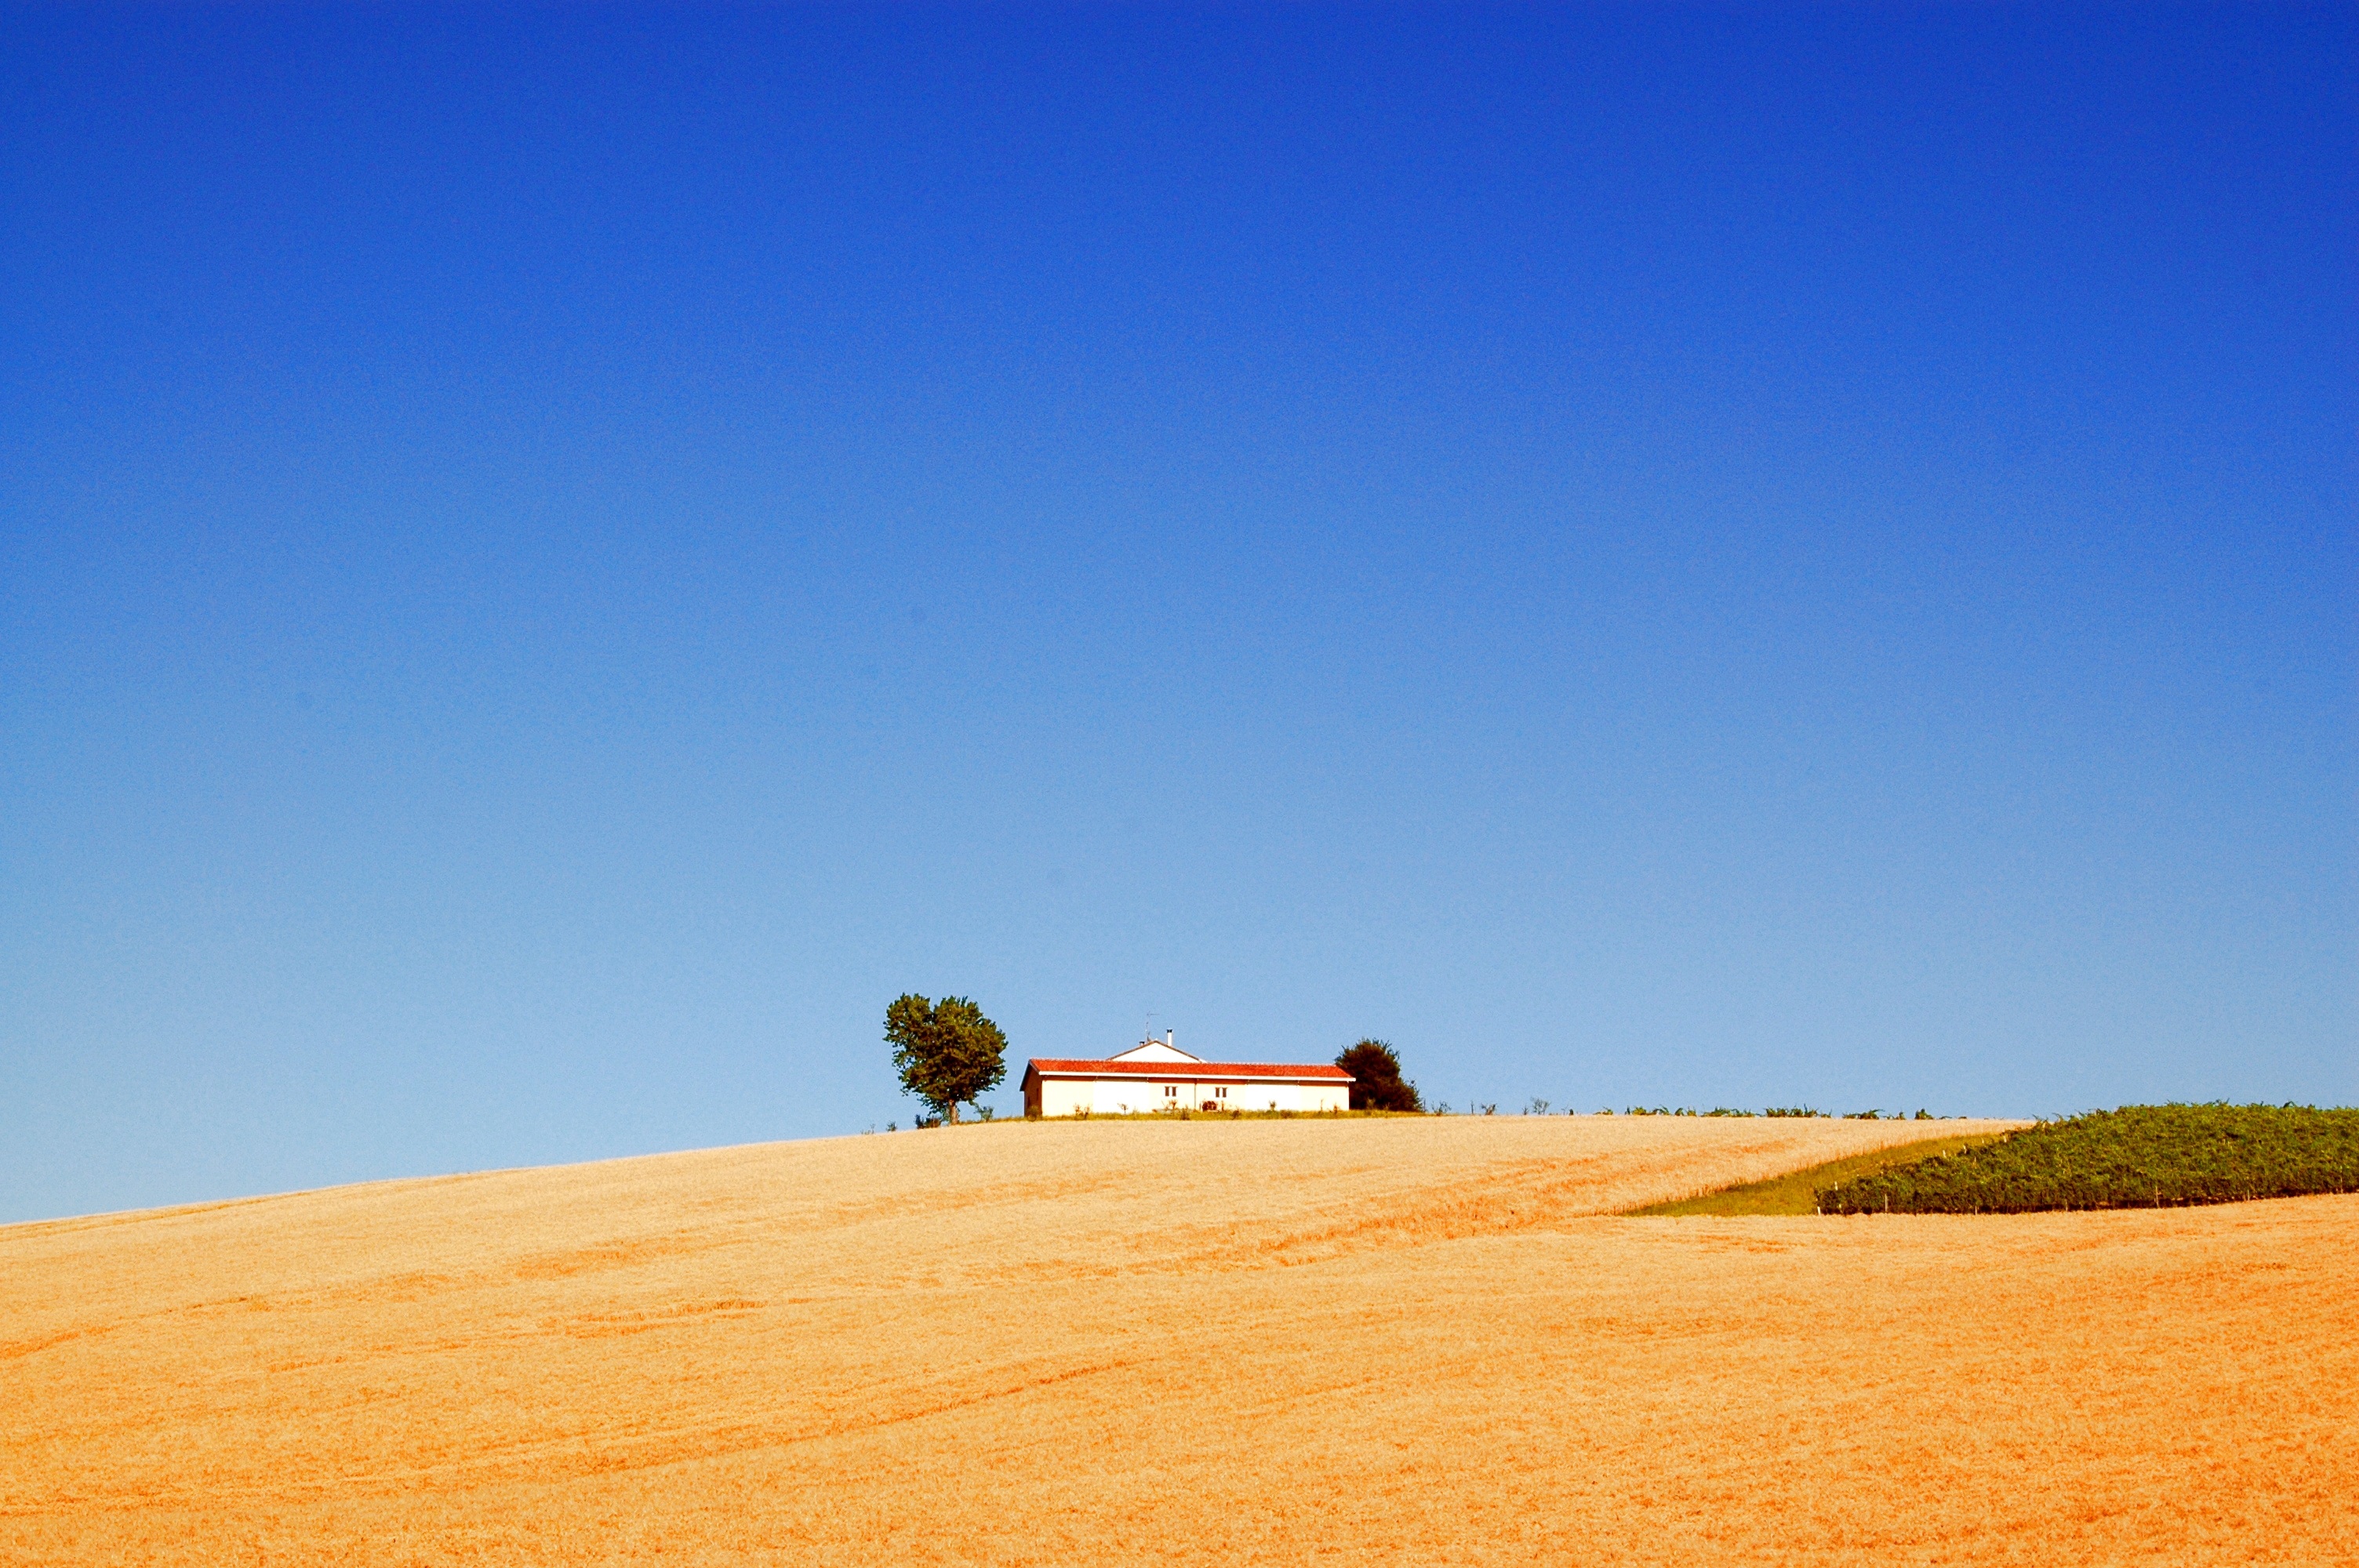
landscape, nature, horizon, sky, field, wheat, prairie, hill, desert, summer, soil, yellow, agriculture, plain, cultivation, grassland, ears, plateau, cereals, habitat, company, ecosystem, campaign, steppe, landform, natural environment, geographical feature, aeolian landform, grass family